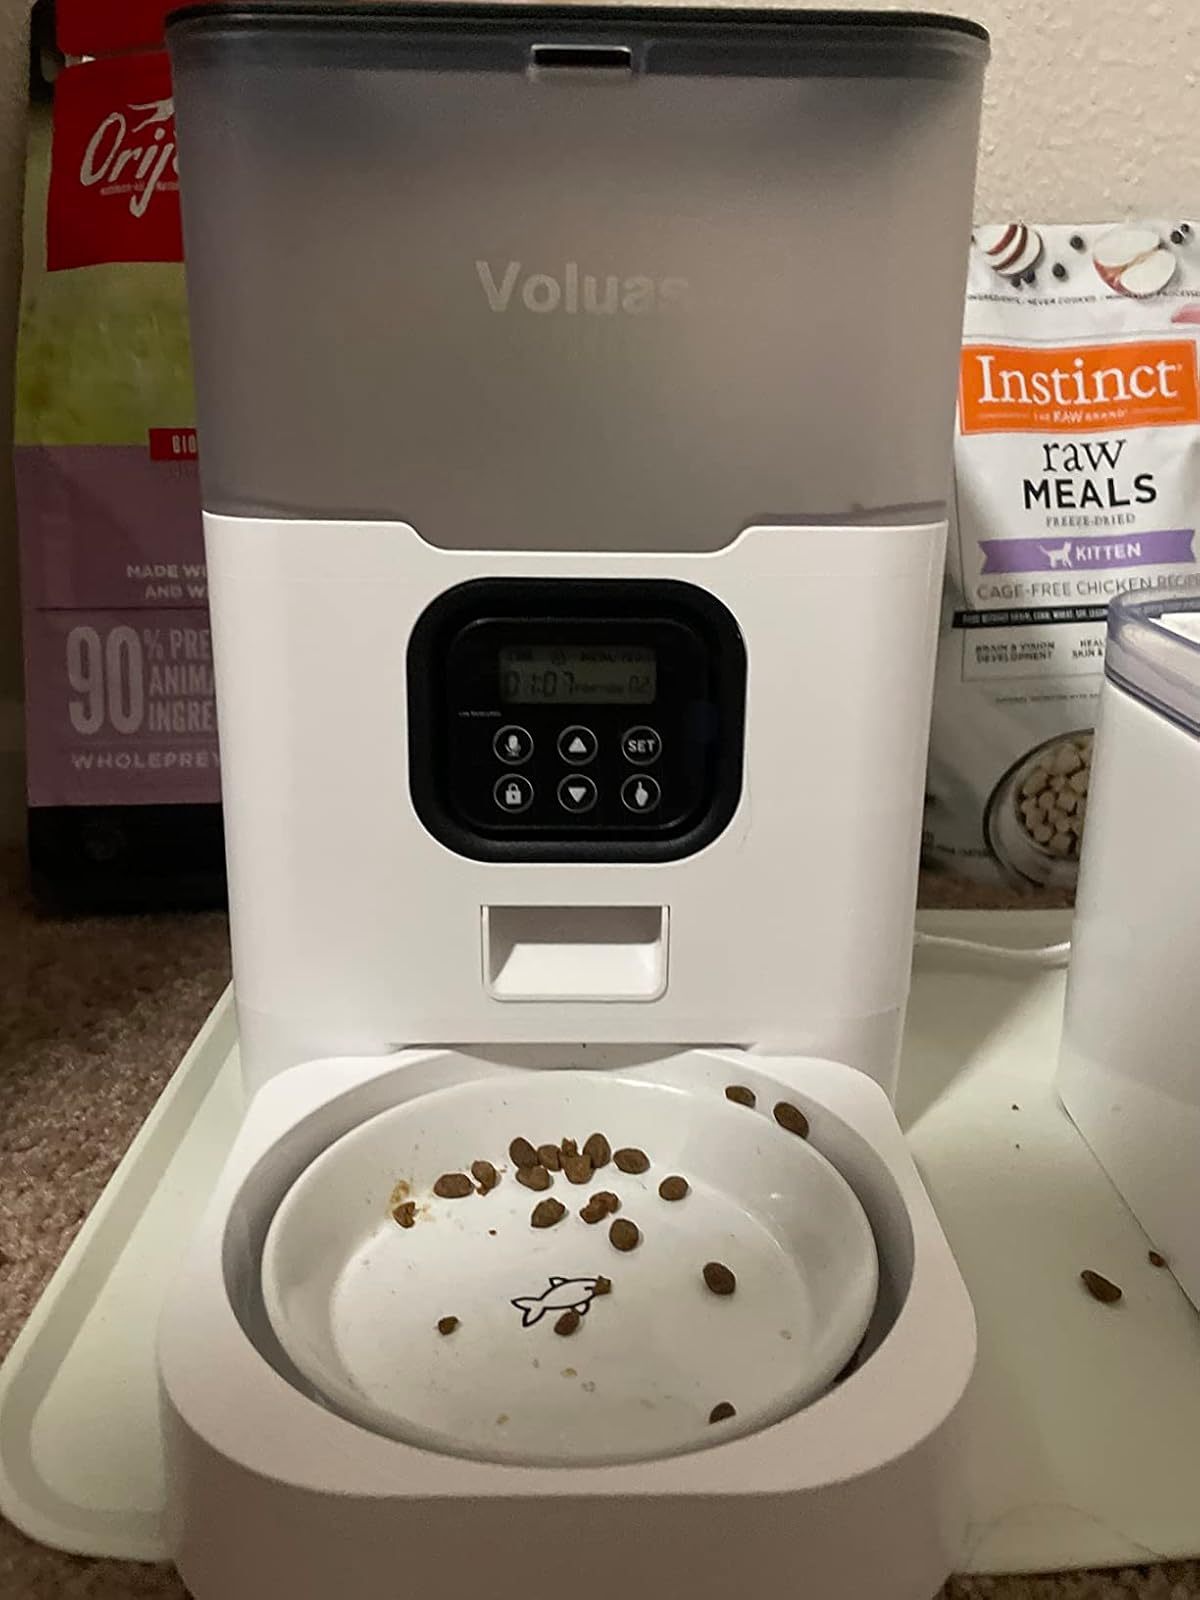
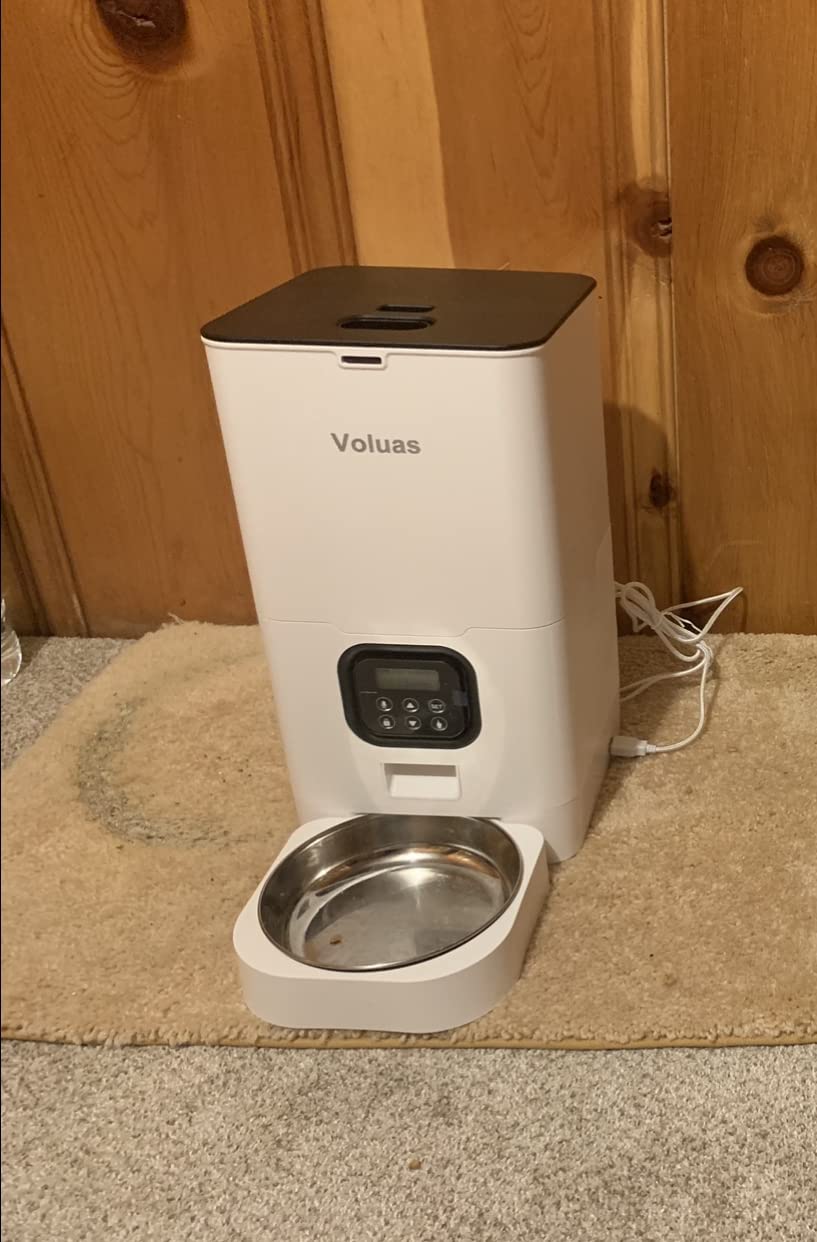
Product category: items_feeder
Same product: no